Pantheon, Rome

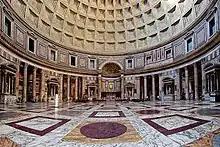
The interior of the Pantheon

The name "Pantheon" is from the Ancient Greek "Pantheion" (Πάνθειον) meaning "of, relating to, or common to all the gods": (pan- / "παν-" meaning "all" + theion / "θεῖον"= meaning "of or sacred to a god"). The simplest explanation for the name is that the Pantheon was a temple dedicated to all the gods. However, the concept of a temple dedicated to all the gods has been questioned. Ziegler tried to collect evidence of pantheons, but his list consists of simple dedications "to all the gods" or "to the Twelve Gods", which are not necessarily true pantheons in the sense of a temple housing a cult that literally worships all the gods. The only definite pantheon recorded earlier than Agrippa's was at Antioch in Syria, though it is only mentioned by a sixth-century source. Cassius Dio, a Roman senator who wrote in Greek, speculated that the name of the Pantheon comes either from the statues of many gods placed around this building, or from the resemblance of the dome to the heavens. According to Adam Ziolkowski, this uncertainty strongly suggests that "Pantheon" (or Pantheum) was merely a nickname, not the formal name of the building.